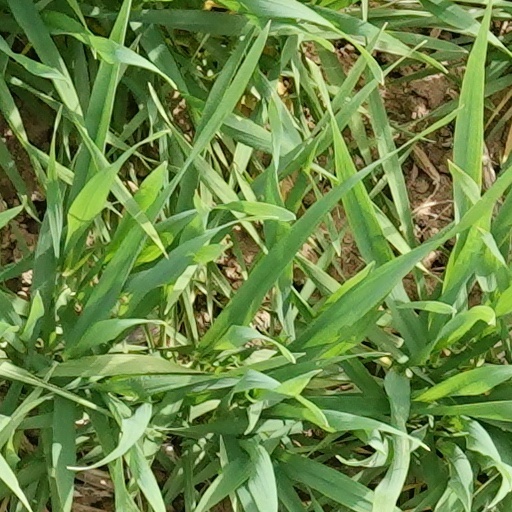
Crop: wheat